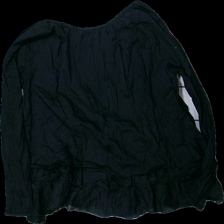
View: back
Type: Blouse
Category: Ladies
Brand: Not in the list
Brand text on label: stories
Colors: Black
Material: 100% bomull
Cut: C-collar
Size: M
Season: All
Price range: <50
Recommended usage: Reuse
Description: svart blus